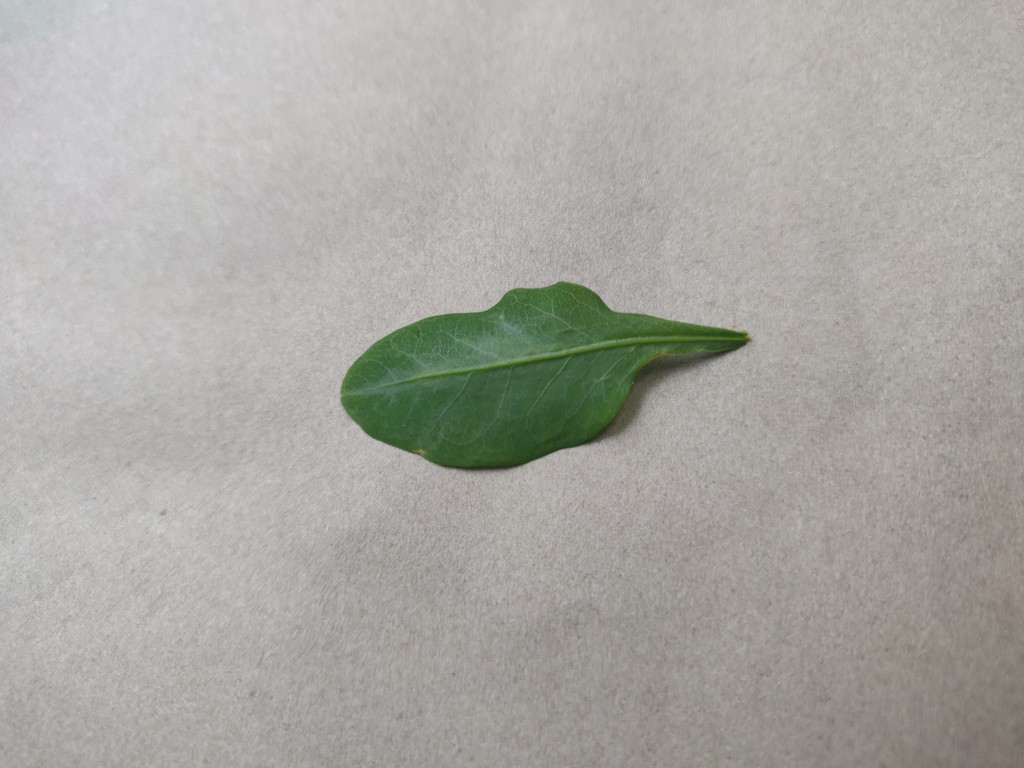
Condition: Healthy
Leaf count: single
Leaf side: front